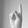
ASL letter: K